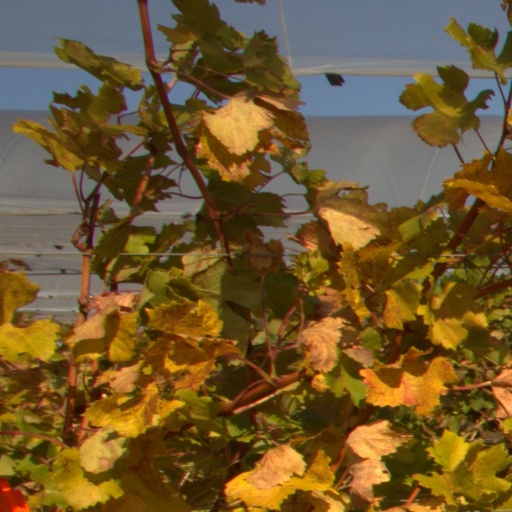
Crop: grape